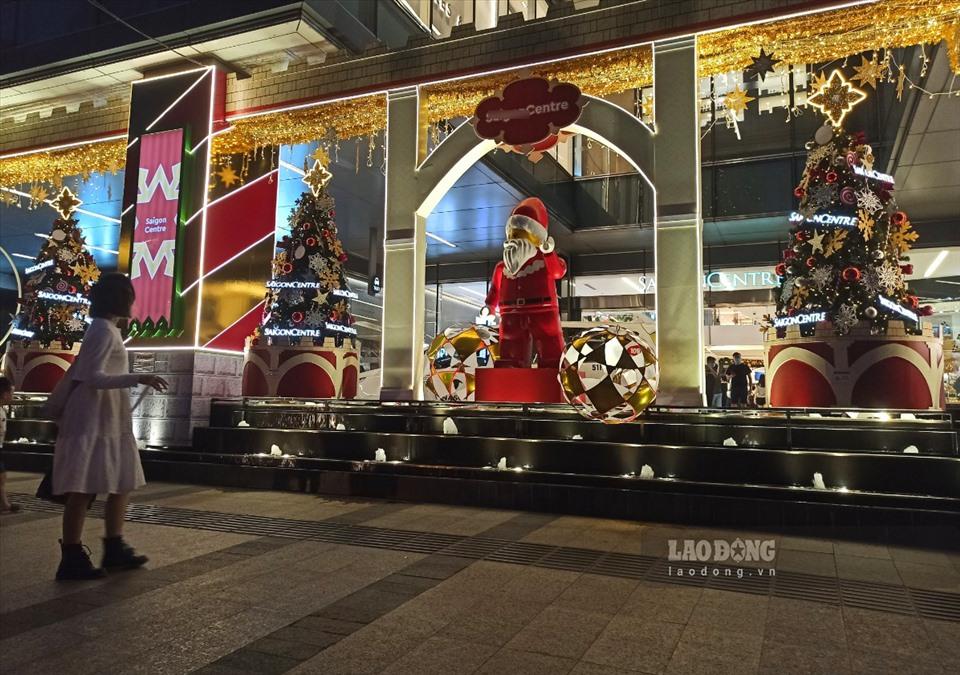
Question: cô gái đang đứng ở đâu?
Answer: trước sảnh một trung tâm thương mại